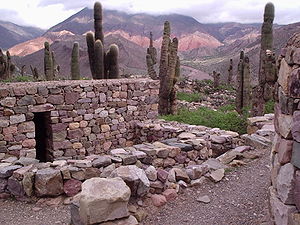
Quebrada de Humahuaca
Tilcara.
Quebrada de Humahuaca er en bjergdal i provinsen Jujuy, i det nordvestlige Argentina og ca. 1649 km nord for hovedstaden Buenos Aires. Den er ca. 155 km lang, og er afgrænset af Altiplano i vest og nord, af Andesbjergene i øst, og af de varme sletter Valles Templados i syd.